Nimbus Fish Hatchery

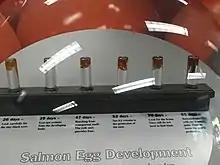
Figure 2. At the Hatchery, one can see the early life stages the salmon undergo while staying at the Hatchery.

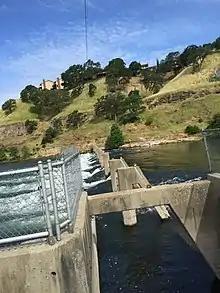
Figure 3. These structures in the middle of the river direct the fish toward the salmon ladder leading to the hatchery during each of the seasonal runs.

The hatchery is operated by the California Department of Fish and Wildlife and owned and funded by the Bureau of Reclamation as mitigation for Folsom and Nimbus Dams. To meet Reclamation's requirements, 4 million juvenile Chinook salmon and 430,000 steelhead trout are raised in the hatchery and then released to complete their journey down the river. Reclamation, the USFWS, and CDFW (formerly CDFG) decided for the Hatchery to be able to hold 30 million Chinook salmon eggs with the ability to expand to 50 million if necessary.